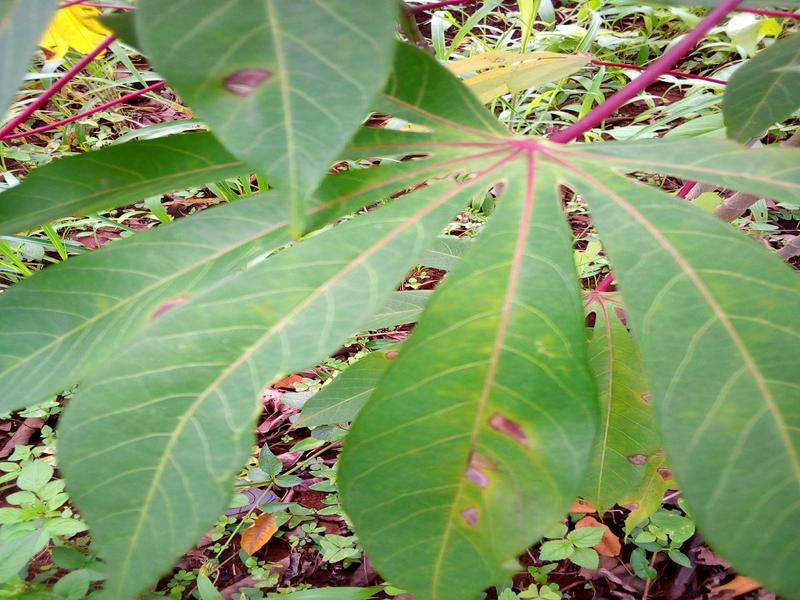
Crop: cassava
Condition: brown_streak_disease